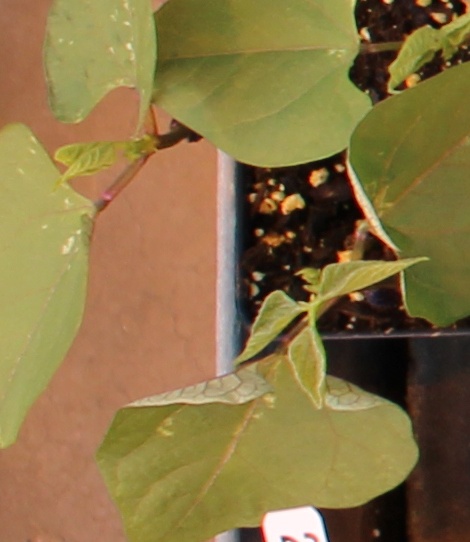
Label: Blackbean